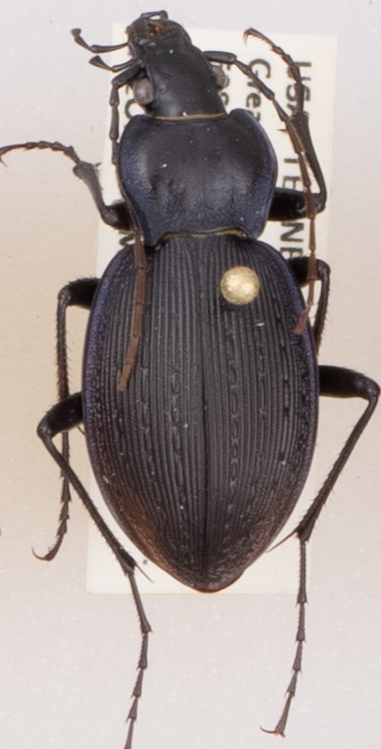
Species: Carabus goryi
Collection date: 2018-05-01
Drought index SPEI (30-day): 0.102
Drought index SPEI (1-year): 0.47
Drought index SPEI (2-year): -0.348